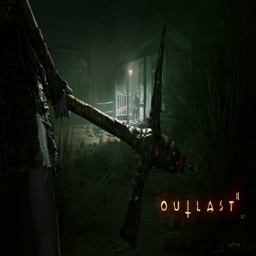
games that were hidden gems